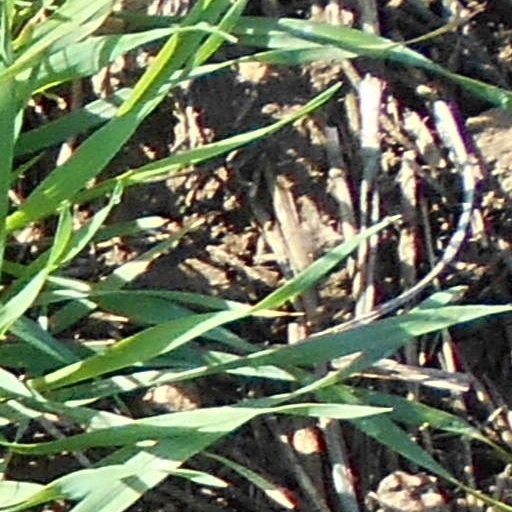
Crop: wheat